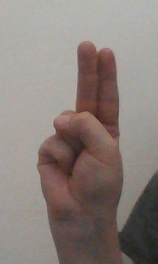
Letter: taa